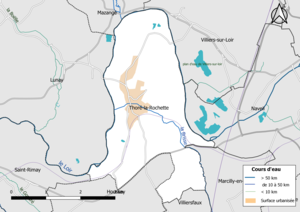
Carte du réseau hydrographique de la commune de fr:Thoré-la-Rochette (Loir-et-Cher, France).
Thoré-la-Rochette est une commune française située dans le département de Loir-et-Cher, en région Centre-Val de Loire.